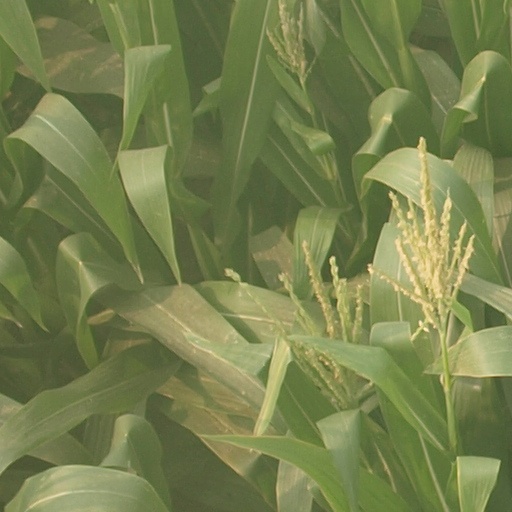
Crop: maize; corn